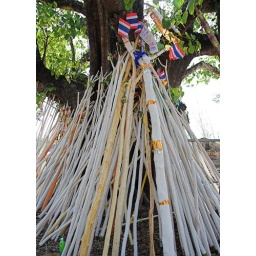
Outside Wat Jed Yod, a tree is adorned with dozens of white branches in celebration of Songkraan.